Islamic veiling practices by country

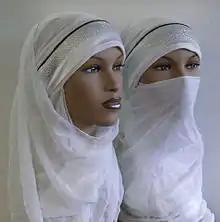
Two mannequins; one to the left wearing a hijab on the head and one to the right veiled in the style of a niqab.

Various styles of head coverings, most notably the khimar, hijab, chador, niqab, paranja, yashmak, tudong, shayla, safseri, carşaf, haik, dupatta, boshiya and burqa, are worn by Muslim women around the world, where the practice varies from mandatory to optional or restricted in different majority Muslim and non-Muslim countries.